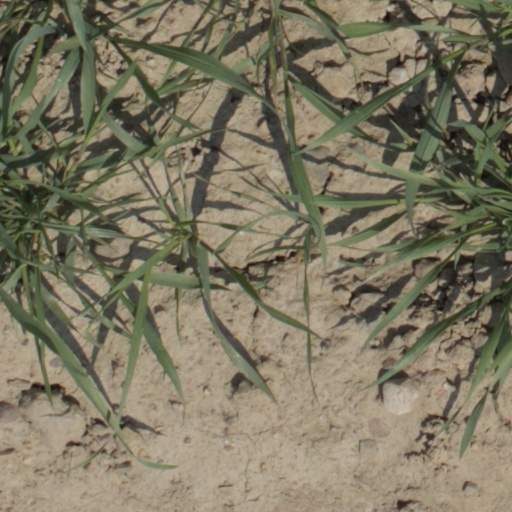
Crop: wheat